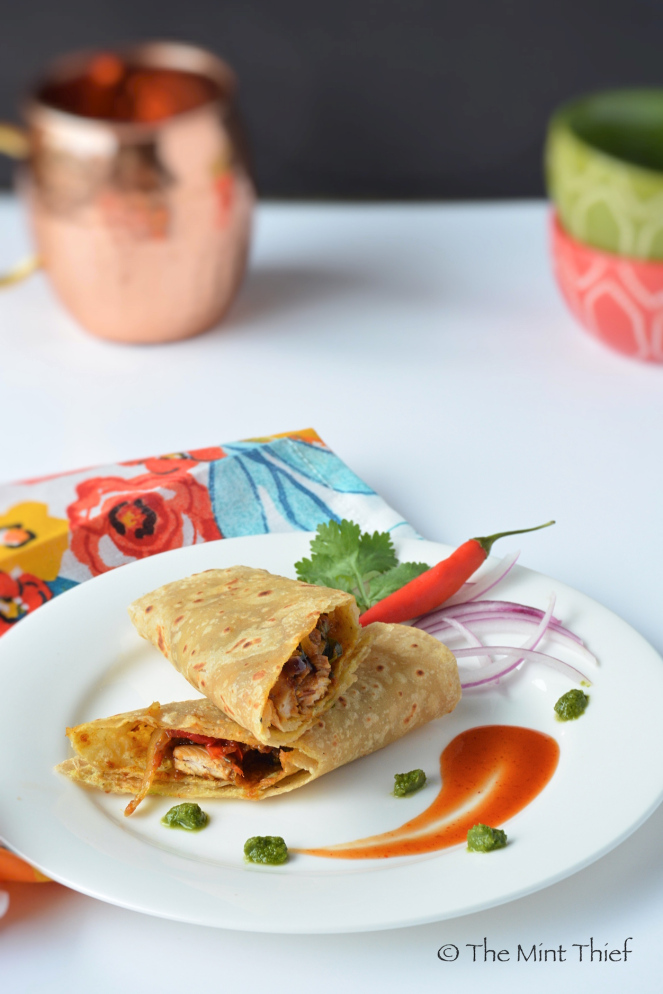
Dish: kaathi_rolls